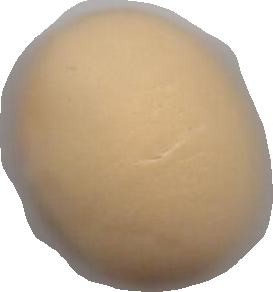
Variety: Grobogan